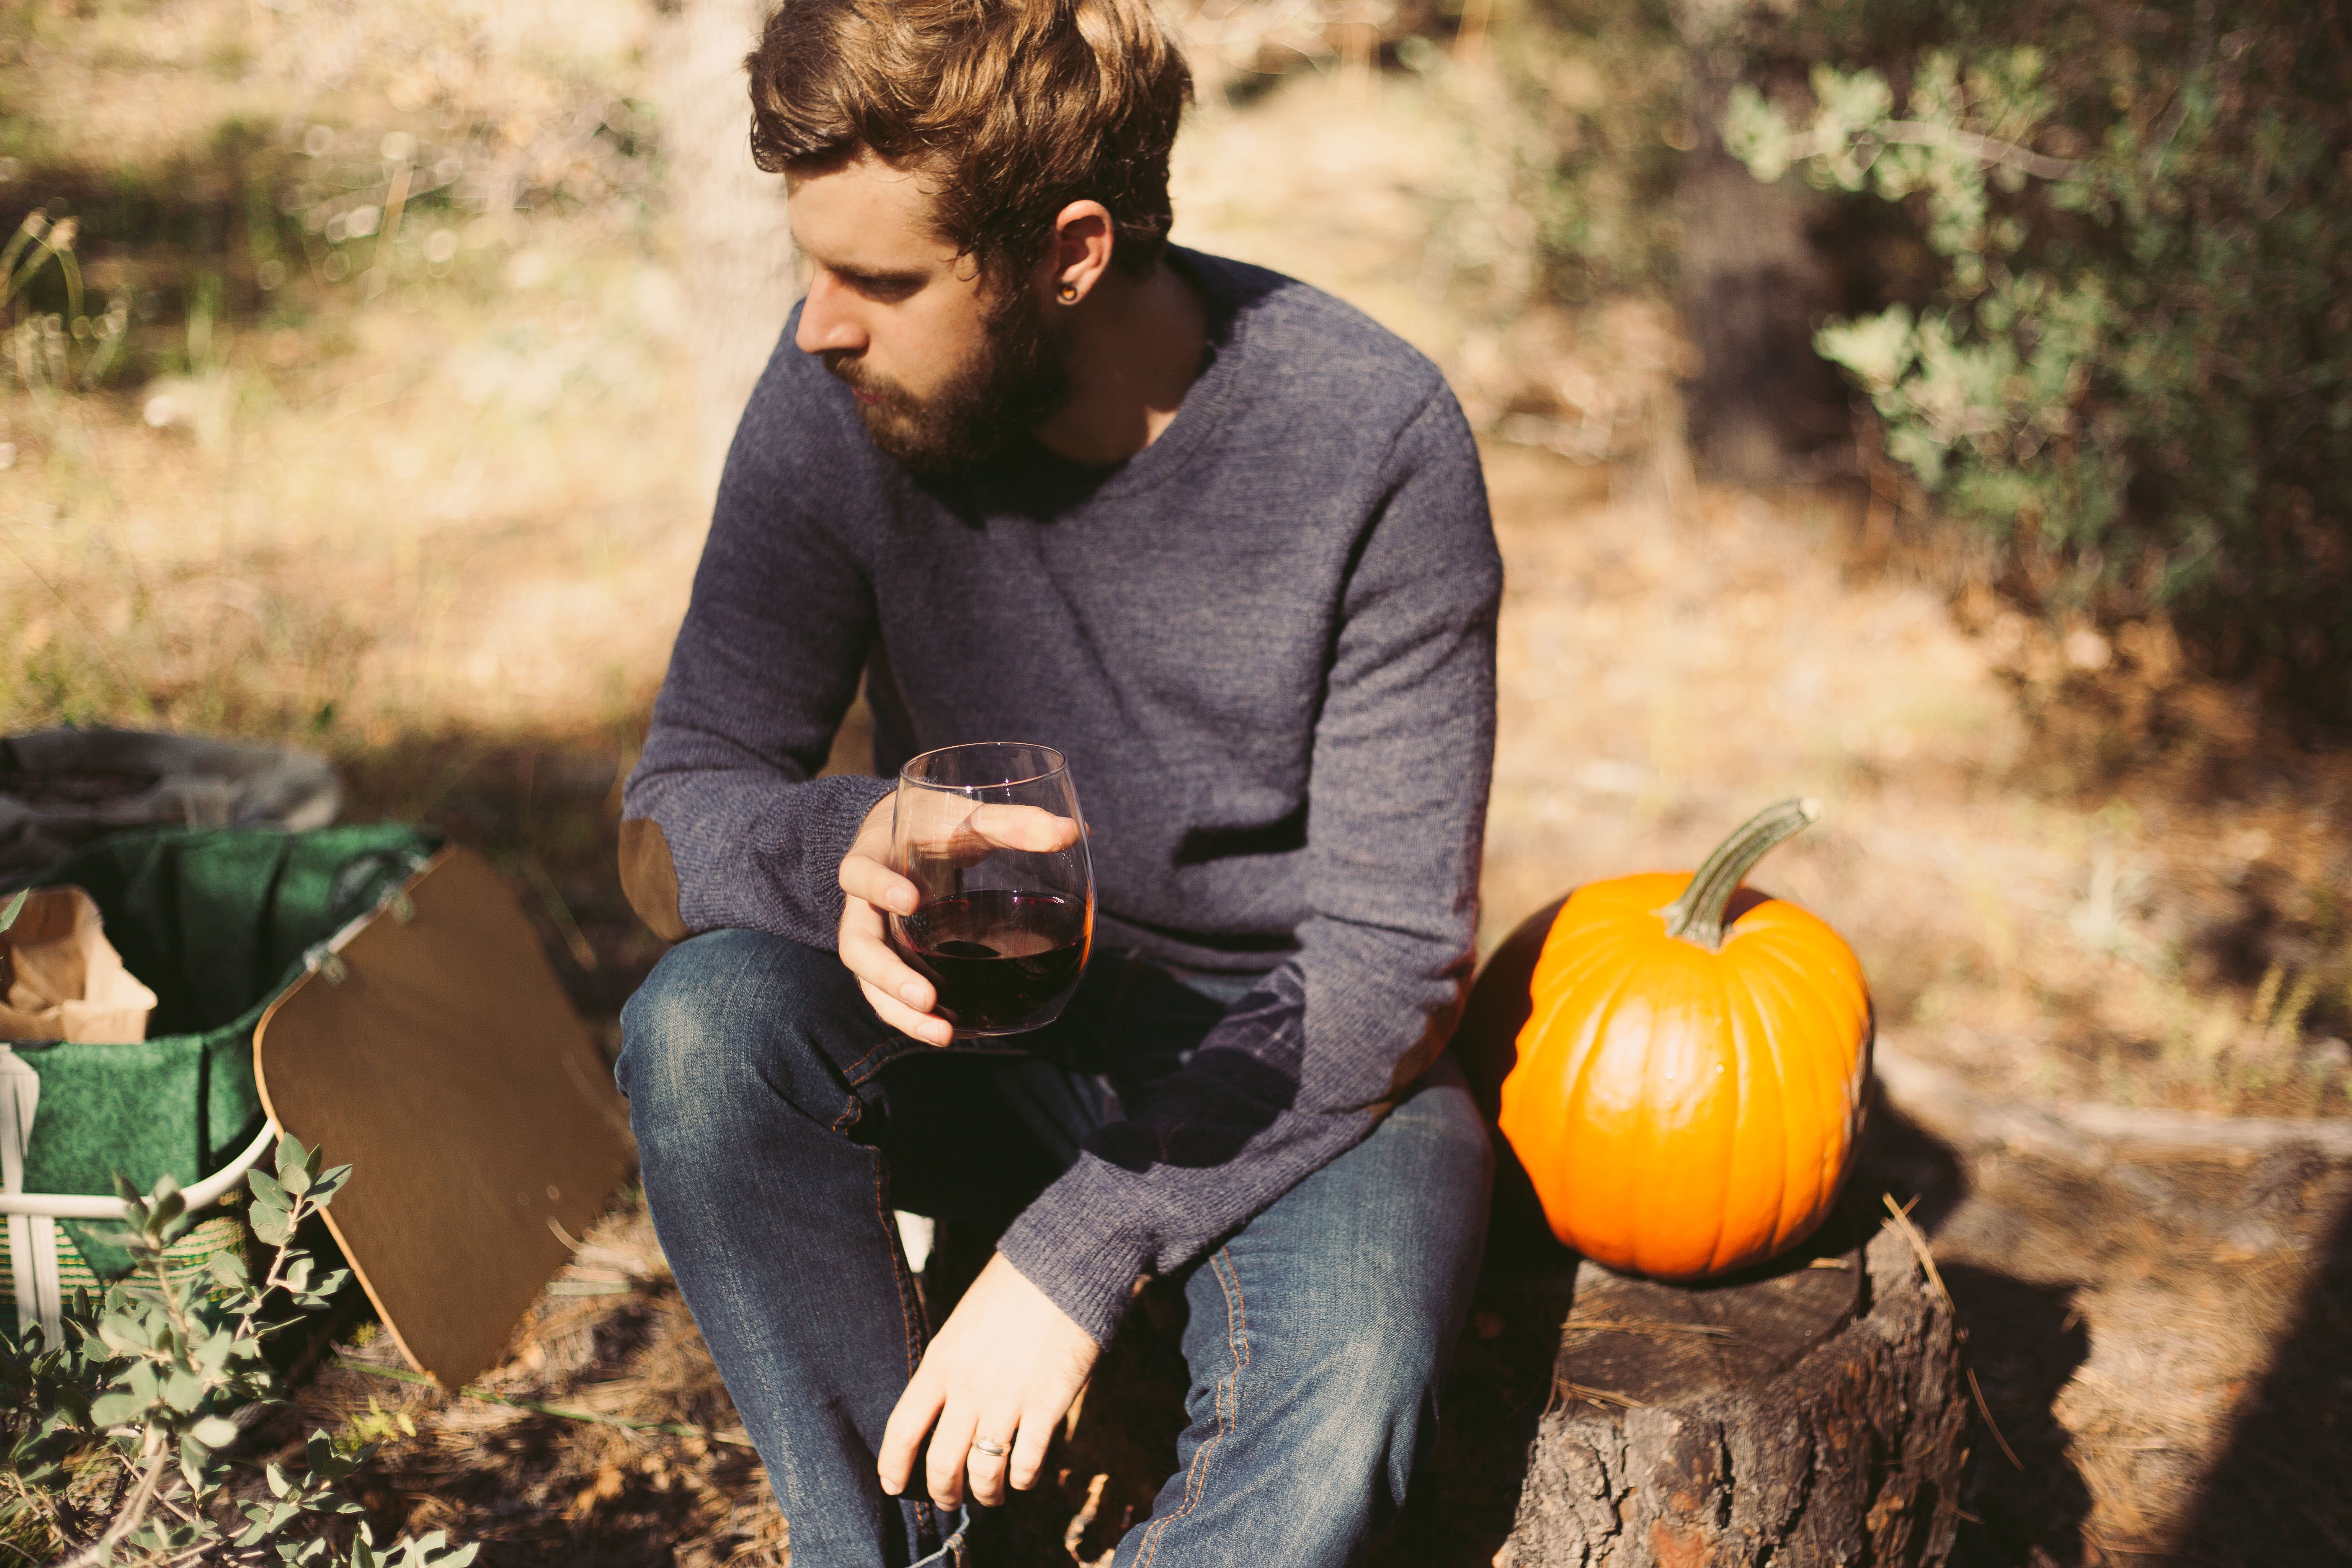
man, grass, blur, people, glass, model, spring, autumn, pumpkin, shadow, season, beard, sweater, sit, close up, trees, outdoors, woods, focus, relaxation, daylight, adult, denim pants